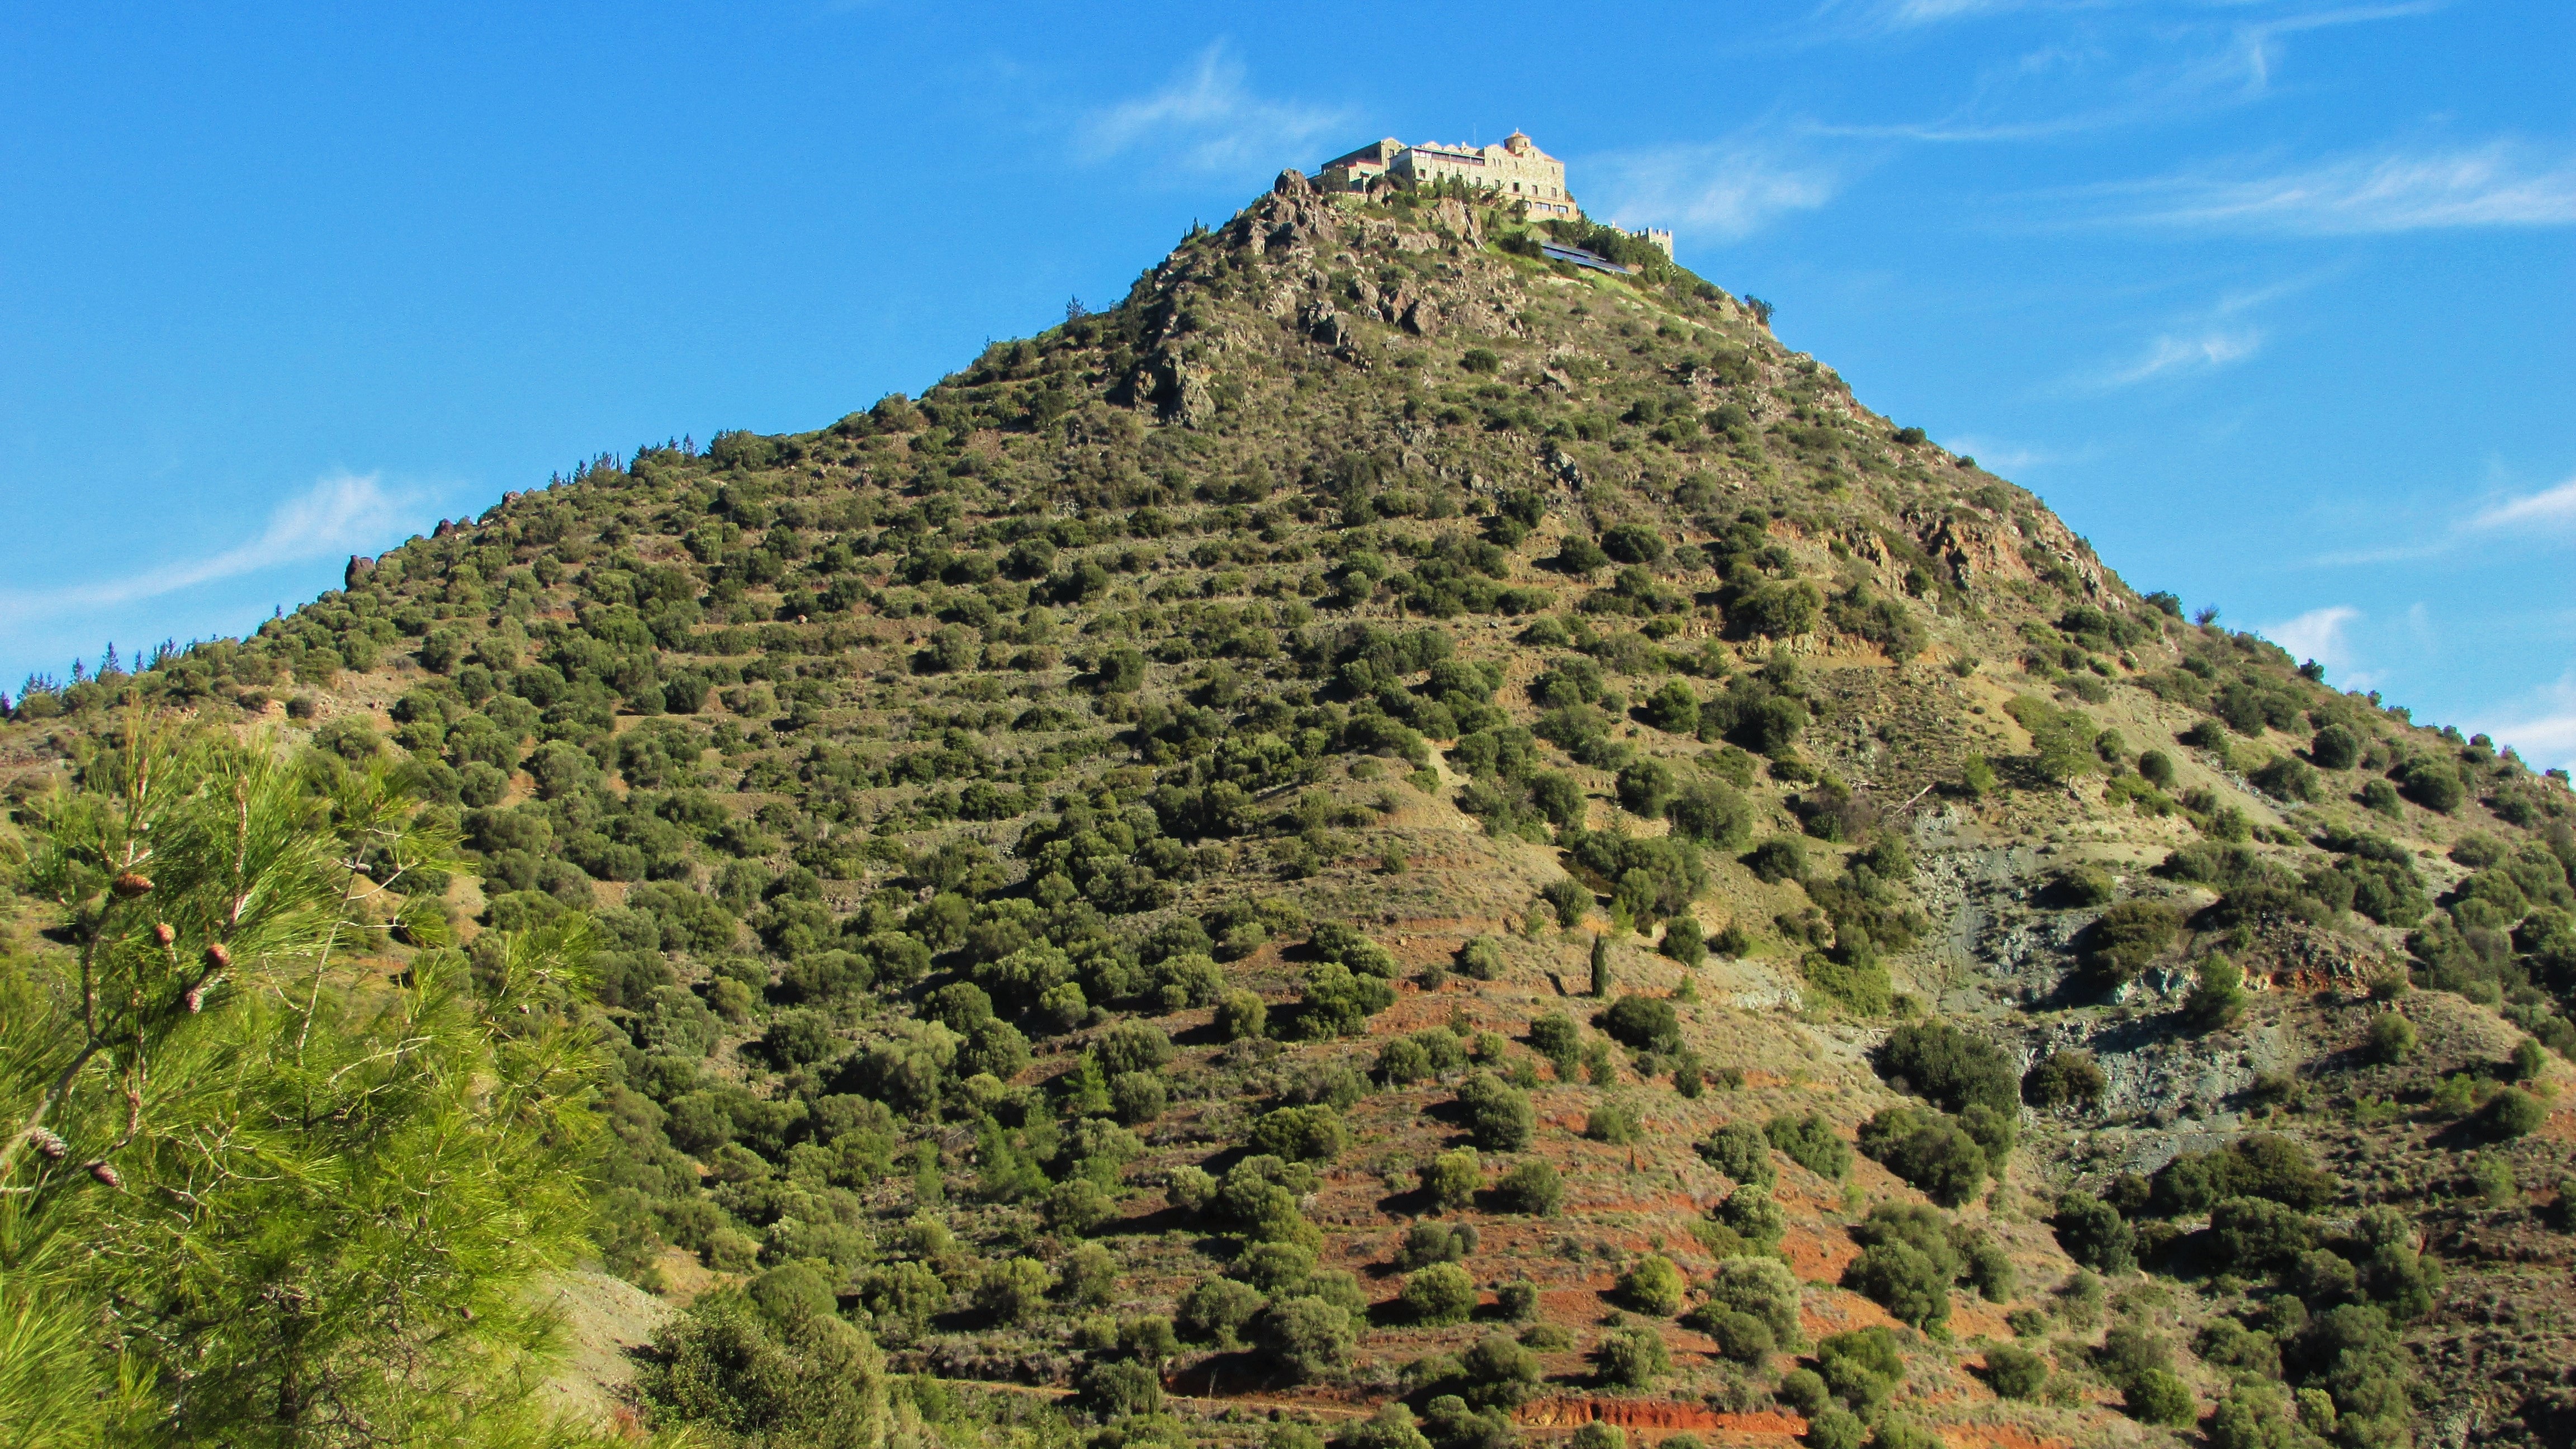
tree, mountain, trail, hill, valley, mountain range, landmark, terrain, ridge, vegetation, monastery, plateau, orthodox, ecosystem, cyprus, landform, biome, geographical feature, mountainous landforms, stavrovouni